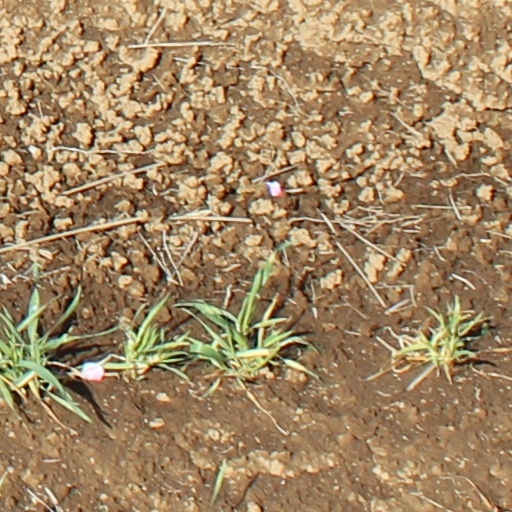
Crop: wheat